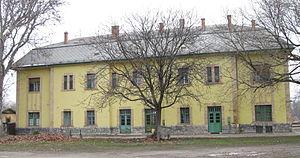
La gare de Soroksár est une gare ferroviaire secondaire de Budapest.